Toyota Kijang

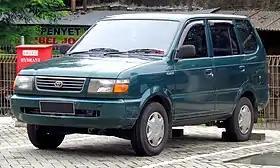
1997 Toyota Kijang SSX 1.8 (KF70, Indonesia)

The Toyota Kijang is a series of pickup trucks, station wagons and light commercial vehicles produced and marketed mainly in Southeast Asia, Taiwan, India and South Africa by Toyota between 1976 and 2007 under various other names.